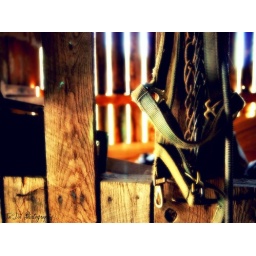
An old horse bridle hangs on a nail in my Grandfather's barn just outside one of the horse stalls...